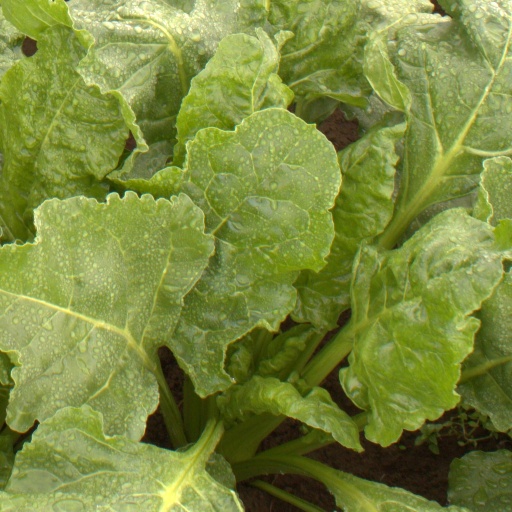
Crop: sugar beet